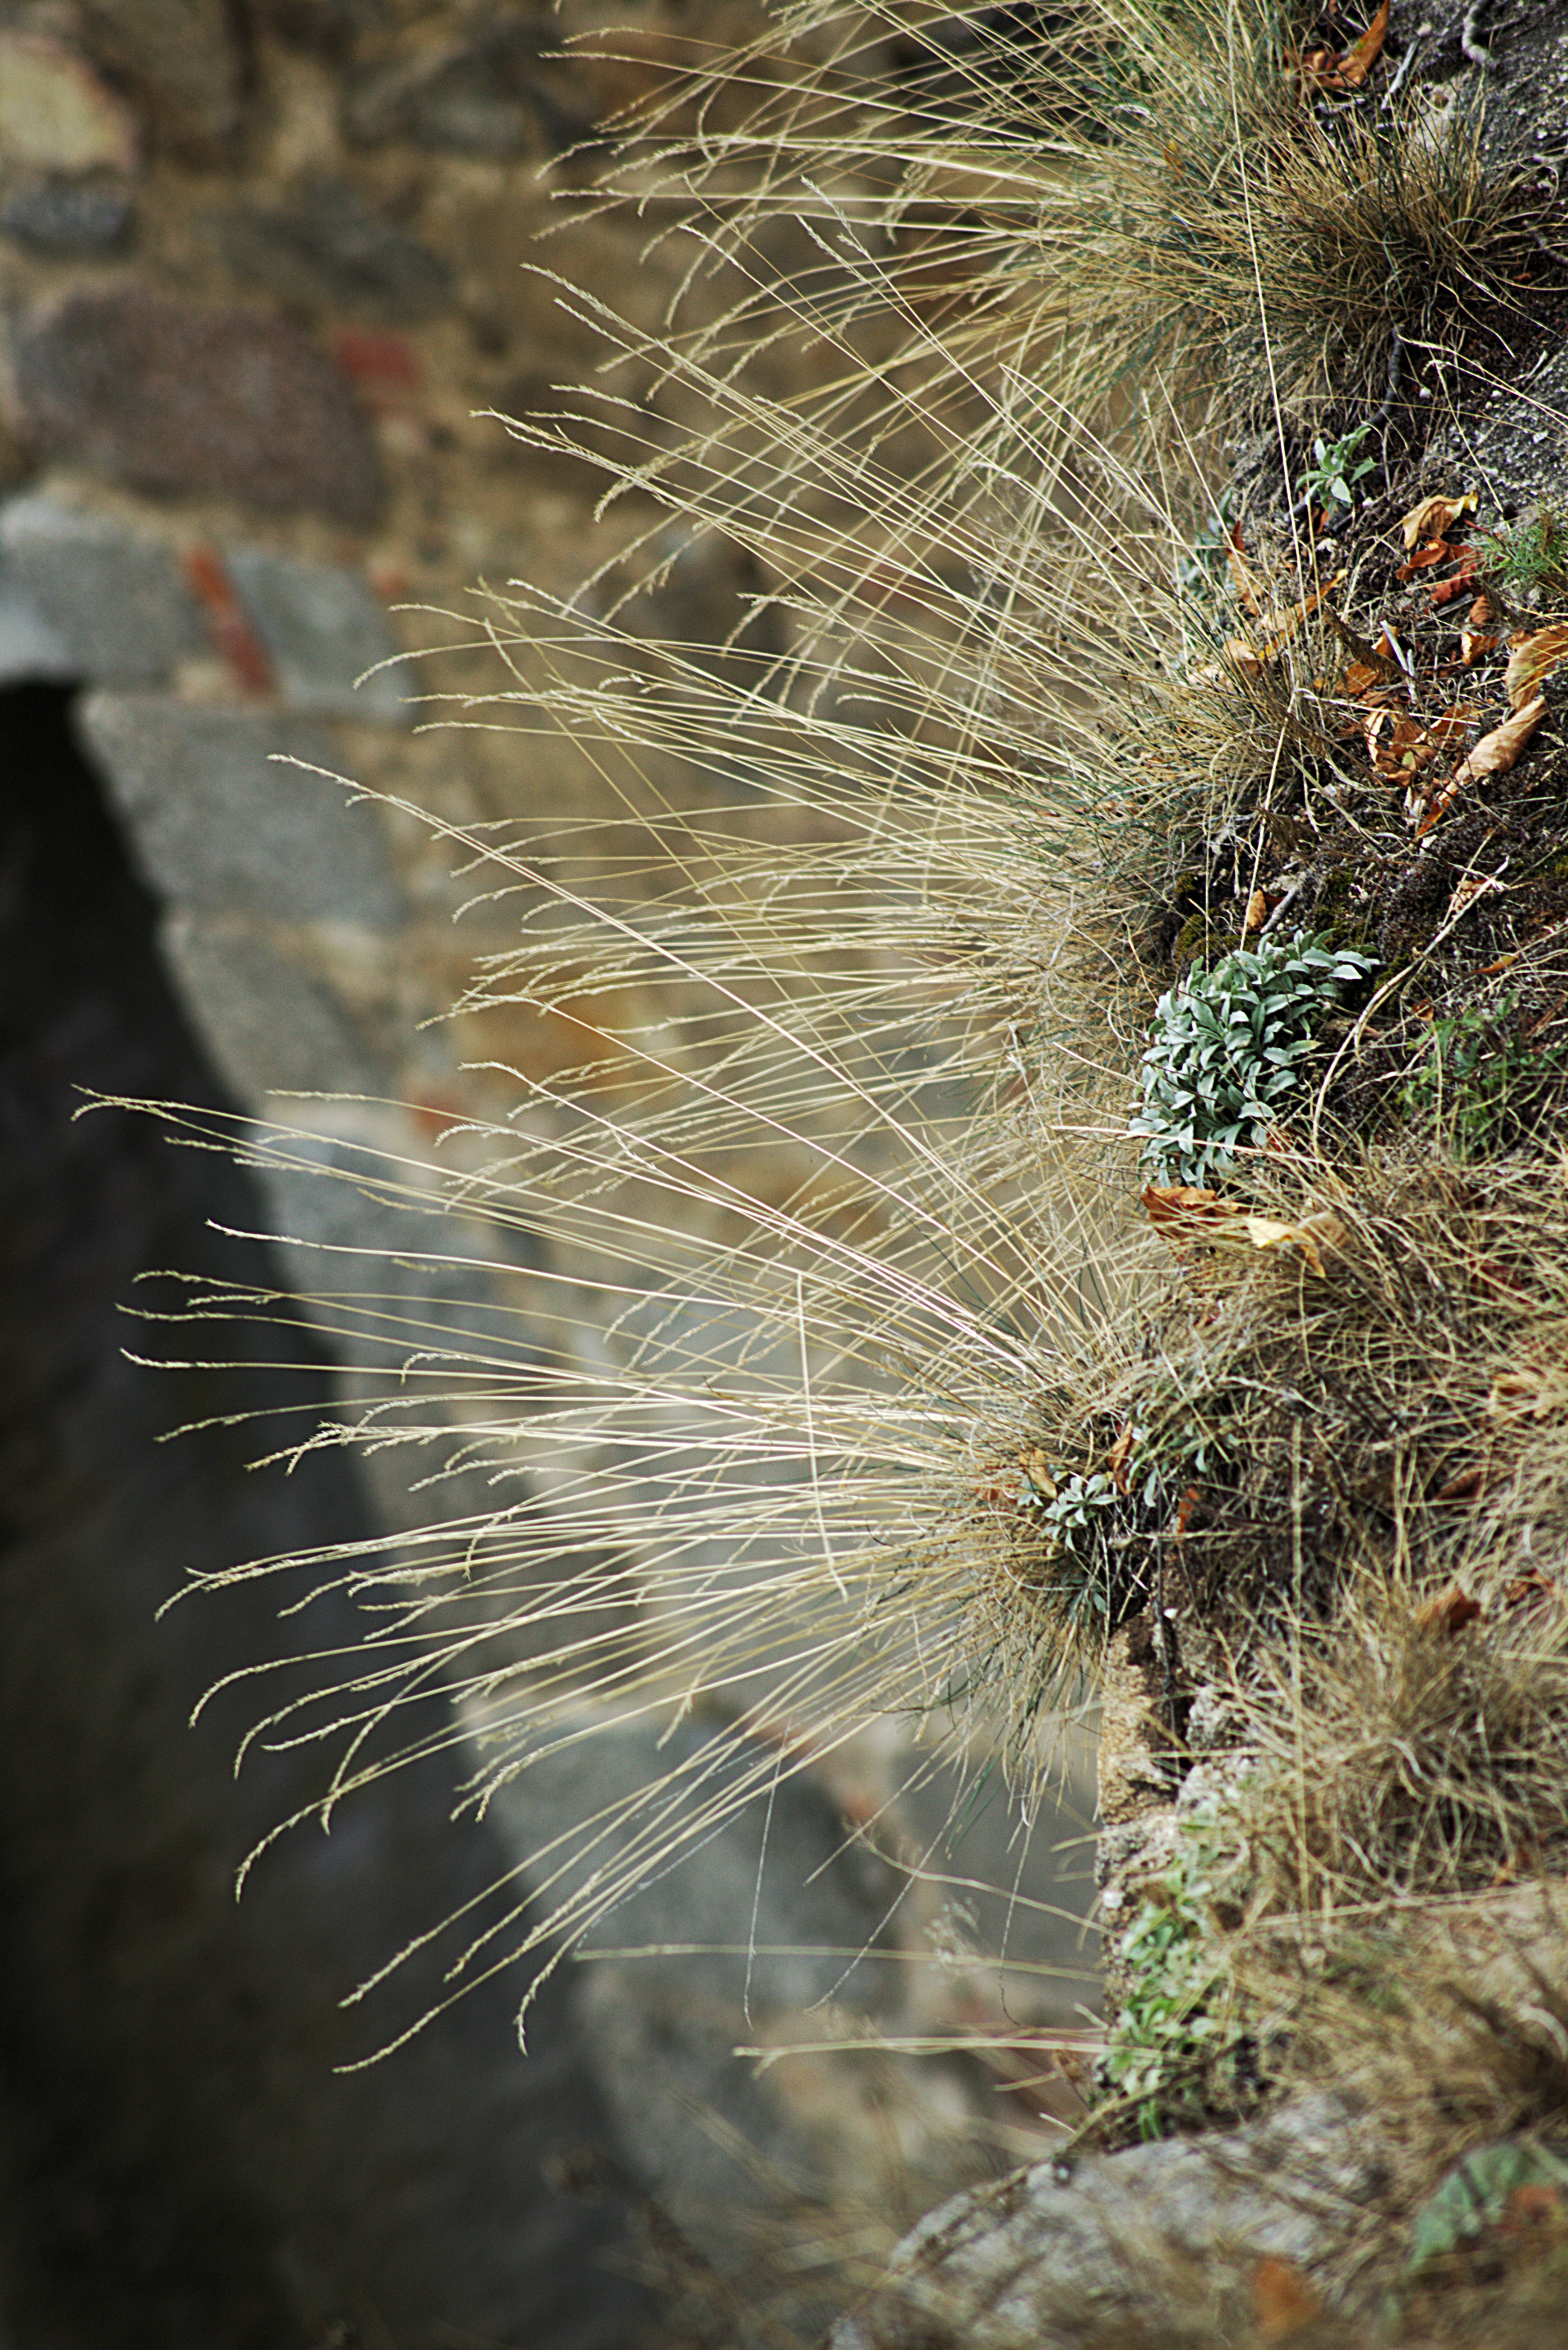
tree, nature, grass, branch, plant, leaf, flower, frost, dry, autumn, botany, flora, dry grass, faded, macro photography, halm, grass family, land plant